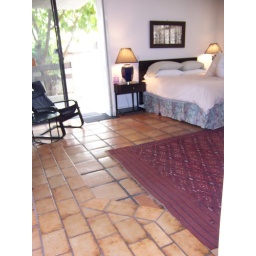
Step down bedroom is huge with private master bath, walk in closet, fireplace and patio doors